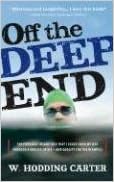
Off the Deep End
Category: Books
Review “So well-written that even non-swimmers will enjoy reading about Carter’s Olympic quest.”—Kirkus Reviews ( Kirkus Reviews )"Funny and self-deprecating and sweetly engaging."—National Geographic Adventure ( National Geographic Review )"Mr. Carter's voice is so infectiously charming and innocent, and the prose is so affable, even the hardships sound fun."—The Baltimore Sun ( Baltimore Sun )Funny and self-deprecating and sweetly engaging.National Geographic Adventure ( National Geographic Review )Mr. Carter's voice is so infectiously charming and innocent, and the prose is so affable, even the hardships sound fun.The Baltimore Sun ( Baltimore Sun )So well-written that even non-swimmers will enjoy reading about Carters Olympic quest.Kirkus Reviews ( Kirkus Reviews ) Review " Off the Deep End is hilarious and insightful. It's far more than a book about swimming. Carter's story will inspire people to go for their dreams at any age, and you can never get enough of that. I love this book!" —Lynne Cox, author of Swimming to Antarctica and Grayson From the Inside Flap Every kid dreams of defying all odds to become the next Bruce Jenner or Mary Lou Retton or Eric Heiden. And then on to the Wheaties box.  Hodding Carter dreamed of being the next Mark Spitz. Though he’d failed to qualify for the Olympics year after year after year after year, he never stopped believing he could get there. And as with most men, upon reaching middle age, he had trouble accepting that his body—not to mention his hairline—was changing, and that he could no longer pass for a college kid. So Carter did what any moderately insane person would do. He set out to pursue once again his childhood dream of being a champion. Only now, it meant being the oldest swimmer to qualify for the Olympics. So he began training in earnest for the 2008 games as a sprint swimmer. From his first race—which he now refers to as his Swim of Shame (when his arms “began to quake like rubbery Gumby limbs”)—Carter battled the odds and his own body to try to get to the gold. He trained like the best of the best: swimming three to four miles each day, six days a week, often carrying weights or hauling parachute behind him. He attended swim camp, training under the ten-time Olympic medalist Gary Hall Jr. He swam his way through life: swimtrekking in the Caribbean while overcoming his fear of sharks; enduring hypothermia to swim around Manhattan; returning to college to train with his former coach; and even taking a job at the local YMCA as the assistant aquatics director. Was he crazy? Maybe. But by December 2007, eight months away from the Olympics, he’d become the fastest swimmer in the country for his age group. This outrageous and courageous chronicle of a man chasing the gold is an exuberant celebration of determination in the face of time and of achieving your goals at any age. About the Author W. Hodding Carter was an NCAA Division III All-American and a national champion on his college swim team. He is a contributing writer for Outside magazine , has written for Esquire and Gourmet , and is the author of five previous books of nonfiction.
Features: Hodding Carter dreamed of being an Olympian as a kid. He worshipped Mark Spitz, swam his heart out, and just missed qualifying for the Olympic trials in swimming as a college senior. Although he didn't qualify for the 1976, 1980, 1984, 1988, 1992, 1996, 2000, or 2004 Olympics, he never stopped believing he could make it. And despite past failures and the passage of time, Carter began his quest once more at the age of forty-two.  Maybe he's crazy. But then again, maybe he's onto something. He entered the Masters Championships. He swam three to four miles each day, six days a week. He pumped iron, trained with former Olympians, and consulted with swimming gurus and medical researchers who taught him that the body doesn't have to age. He swam with sharks (inadvertently) in the Virgin Islands, suffered hypothermia in a relay around Manhattan, and put on fifteen pounds of muscle. Amazingly, he discovered that his heartbeat could keep pace with the best of the younger swimmers'. And each day he felt stronger, swam faster, and became more convinced that he wasn't crazy.  This outrageous, courageous chronicle is much more than Carter's race with time to make it to the Olympics. It's the exhilarating story of a man who rebels against middle age the only way he can—by chasing a dream. His article in | Outside | magazine, on which this book is based, was the winner of a Lowell Thomas award from the Society of American Travel Writers Foundation.